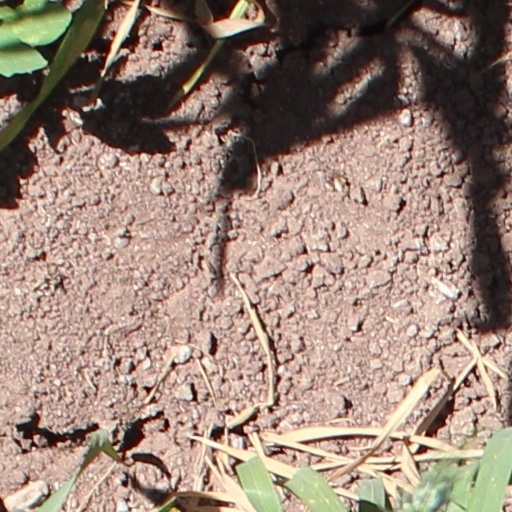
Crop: wheat